William Hogarth

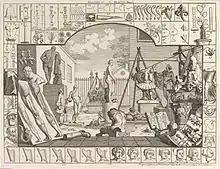
"The Analysis of Beauty" plate 1 (1753)

Later prints of significance include his pictorial warning of the consequences of alcoholism in "Beer Street" and "Gin Lane" (1751). Hogarth engraved "Beer Street" to show a happy city drinking the 'good' beverage, English beer, in contrast to "Gin Lane", in which the effects of drinking gin are shown – as a more potent liquor, gin caused more problems for society.